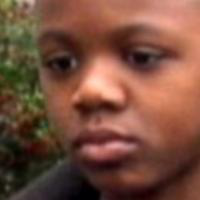
Age group: age 01-10